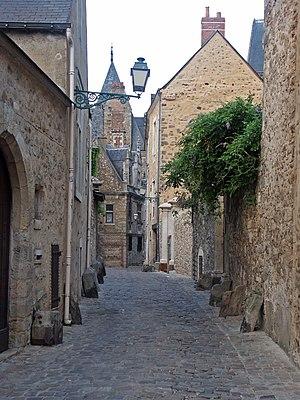
Ce tableau présente la liste de tous les monuments historiques classés ou inscrits dans la ville du Mans, Sarthe, en France.